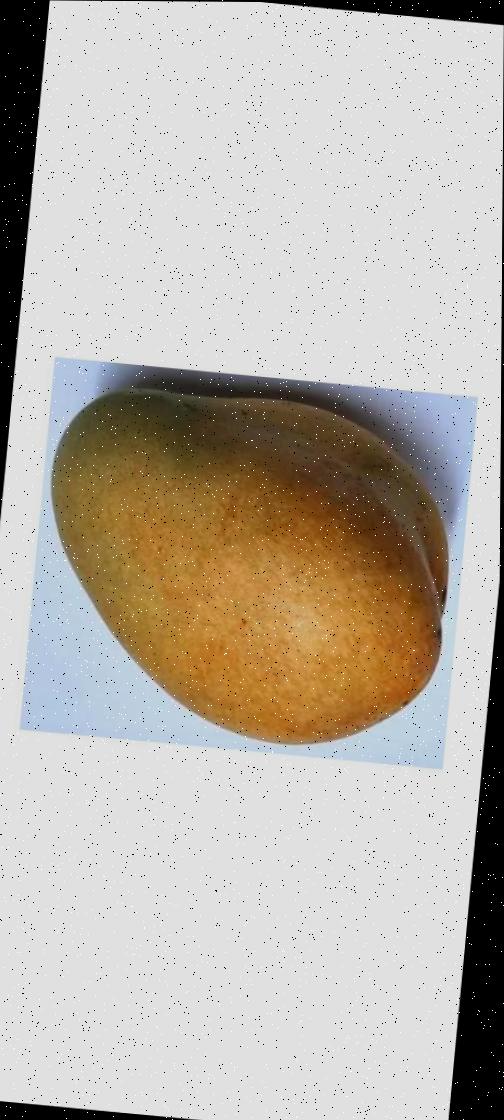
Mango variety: Bari-11